Twix

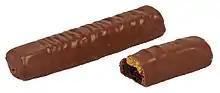
Unwrapped peanut butter Twix

Twix was first produced in the United Kingdom in 1967, and it was introduced in the United States in 1976, and again in 1979. The name is a portmanteau of "twin sticks". Twix was called "Raider" in mainland Europe for many years before its name was changed in 1991, 2000 in Denmark, Finland, Norway, Sweden and Turkey, to match the international brand name. The Raider brand was resurrected for retro editions sold in Germany in 2009, in the Netherlands, Belgium, Finland and Sweden in 2015, and Switzerland in late 2023.